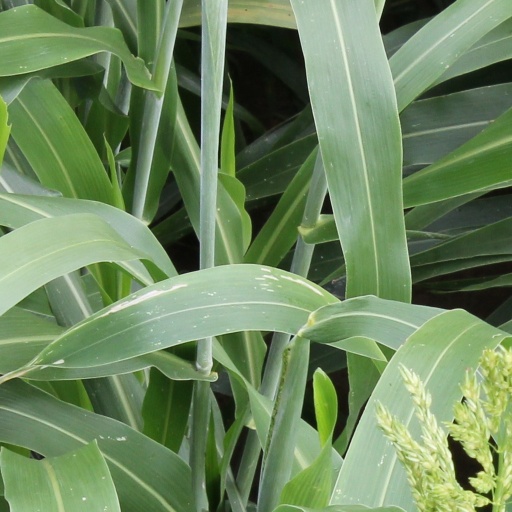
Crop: sorghum